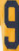
Number: 9